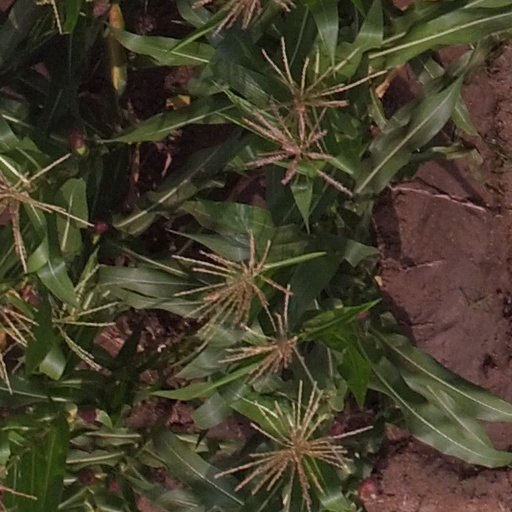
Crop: maize; corn